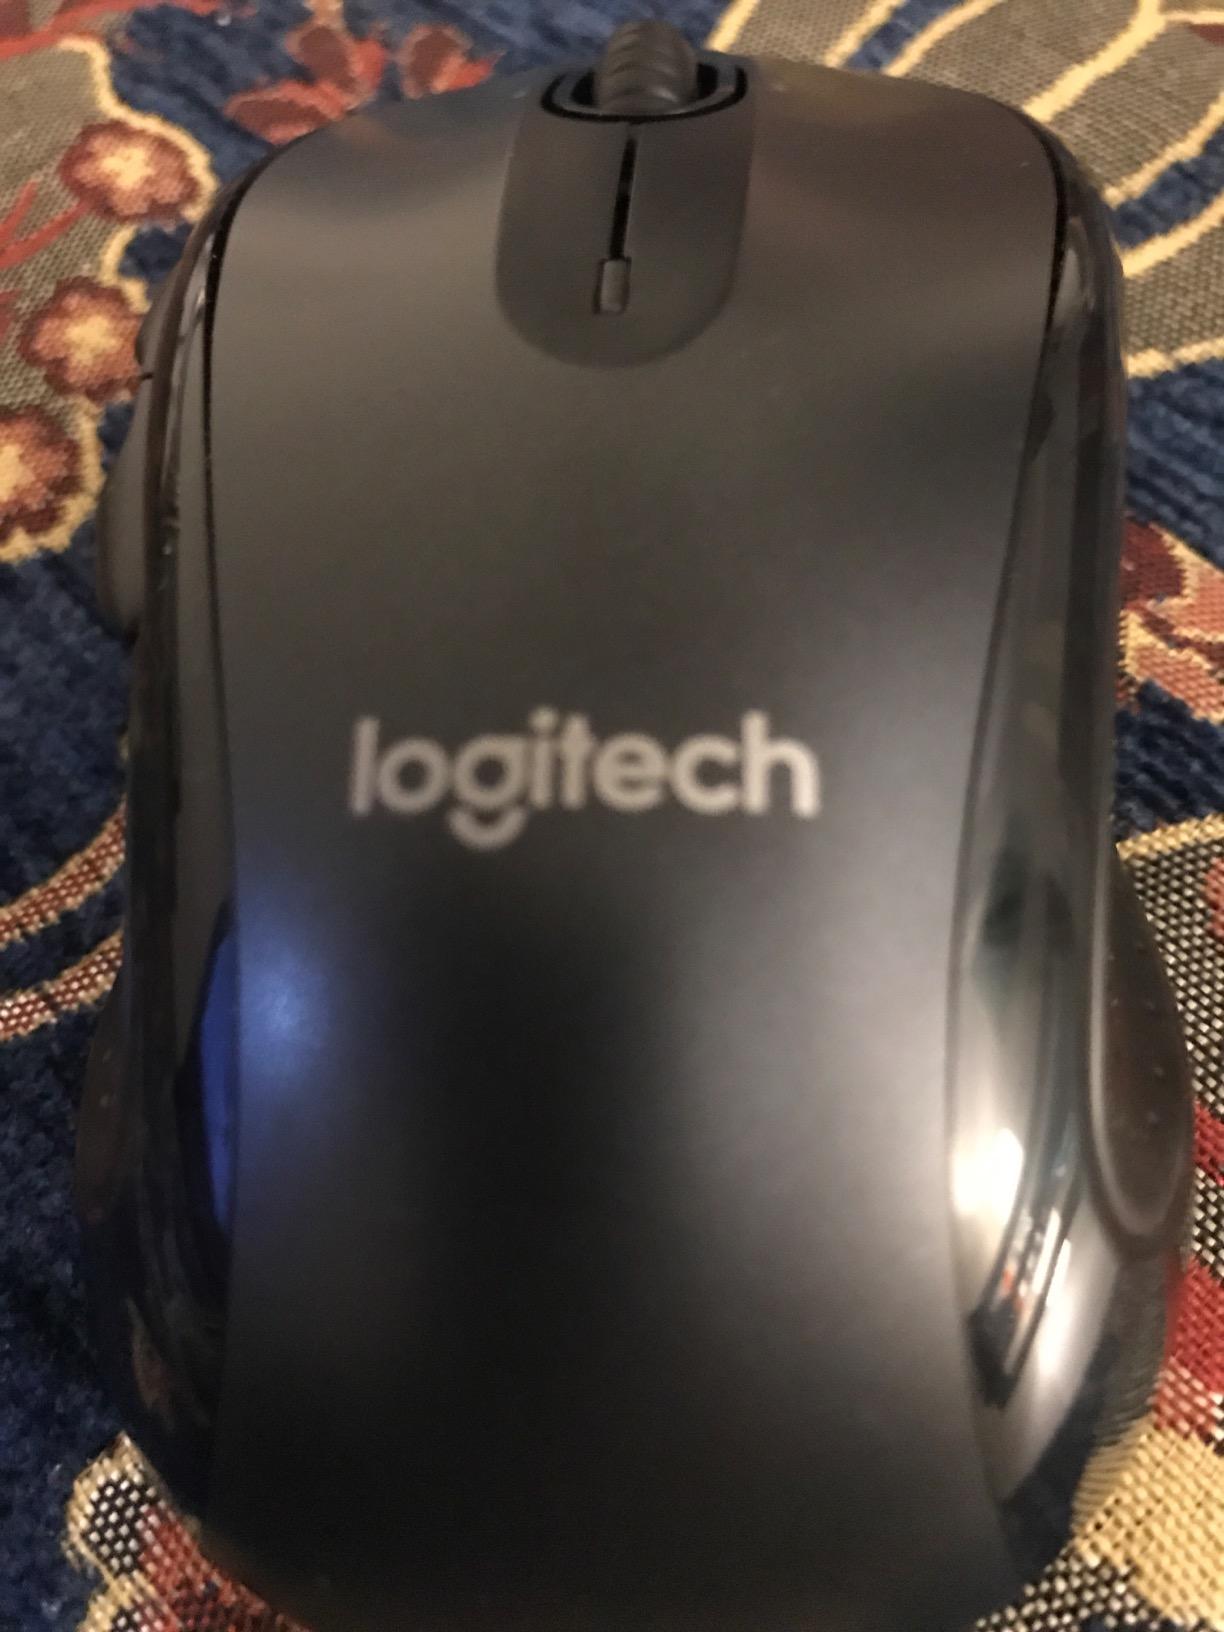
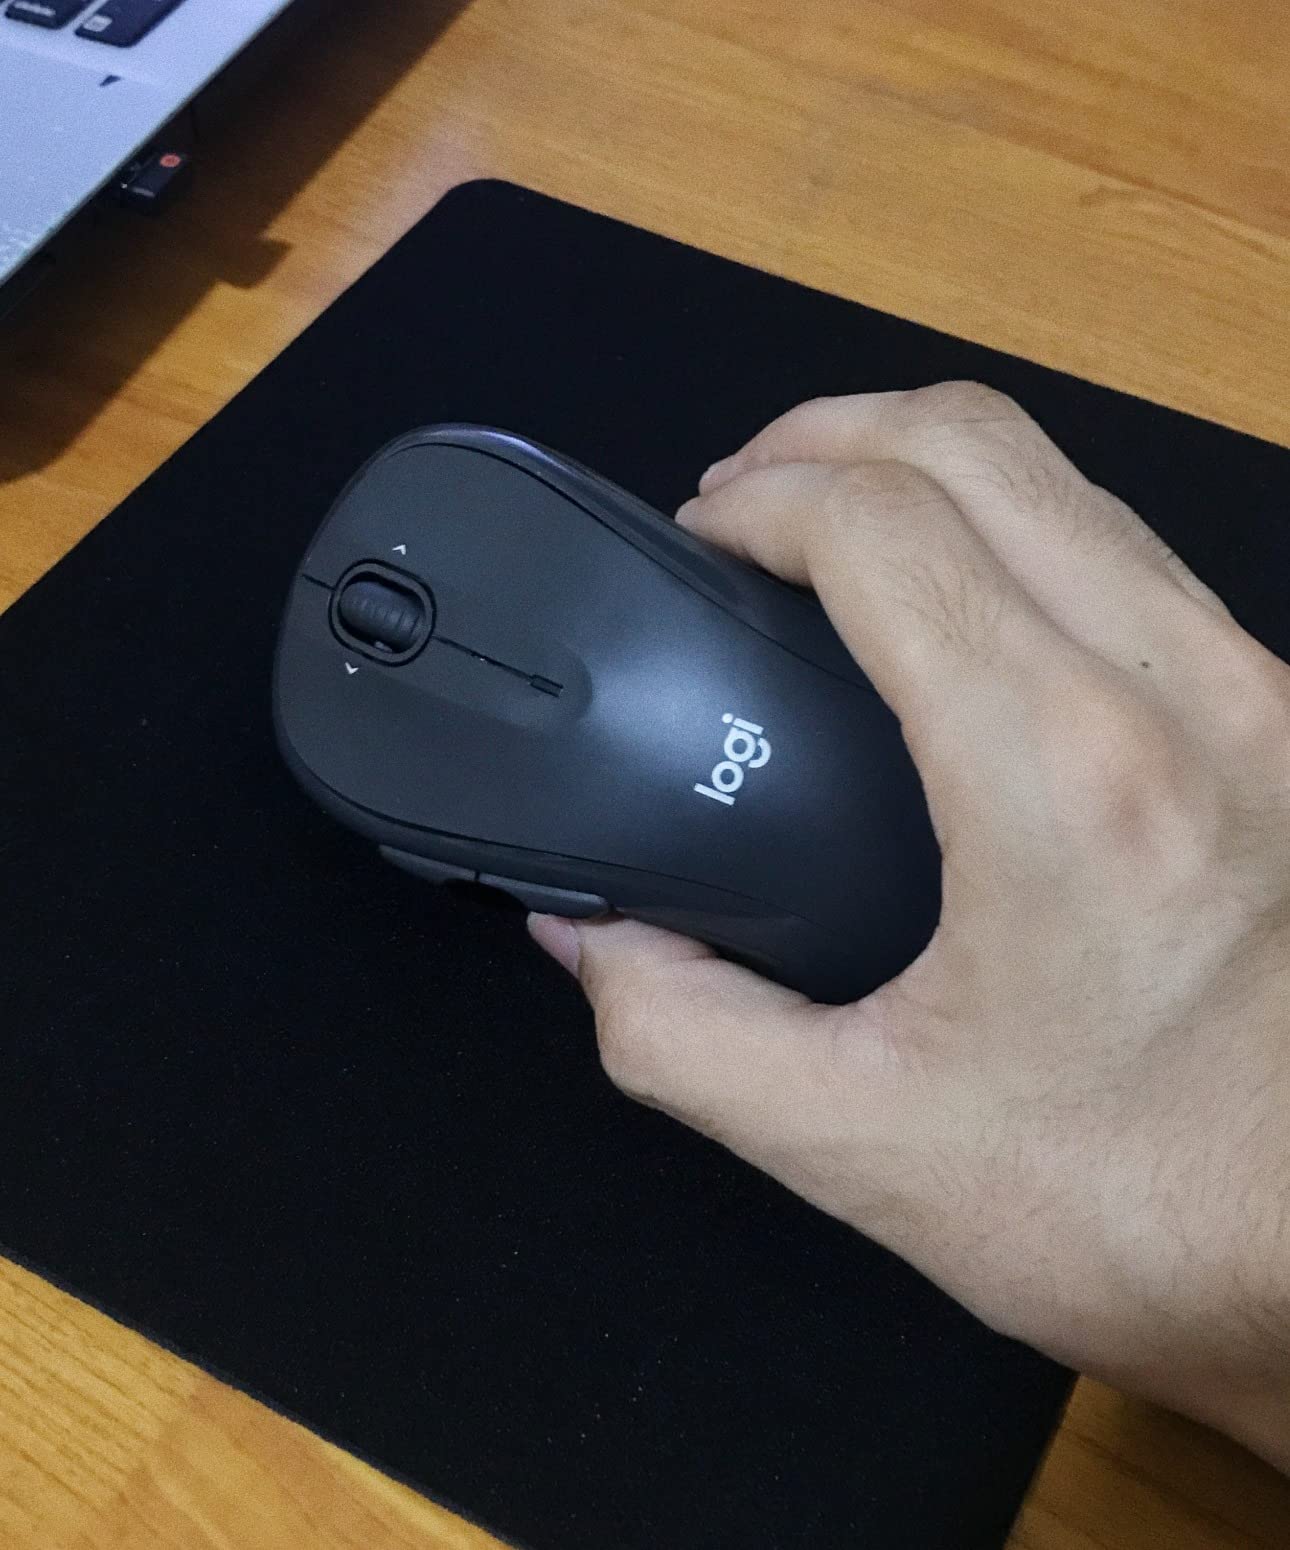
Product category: mouse
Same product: no